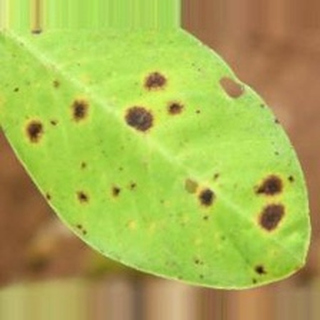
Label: groundnut_late_leaf_spot